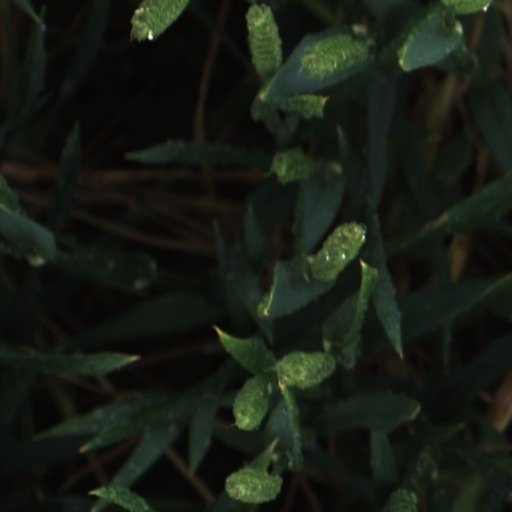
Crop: wheat